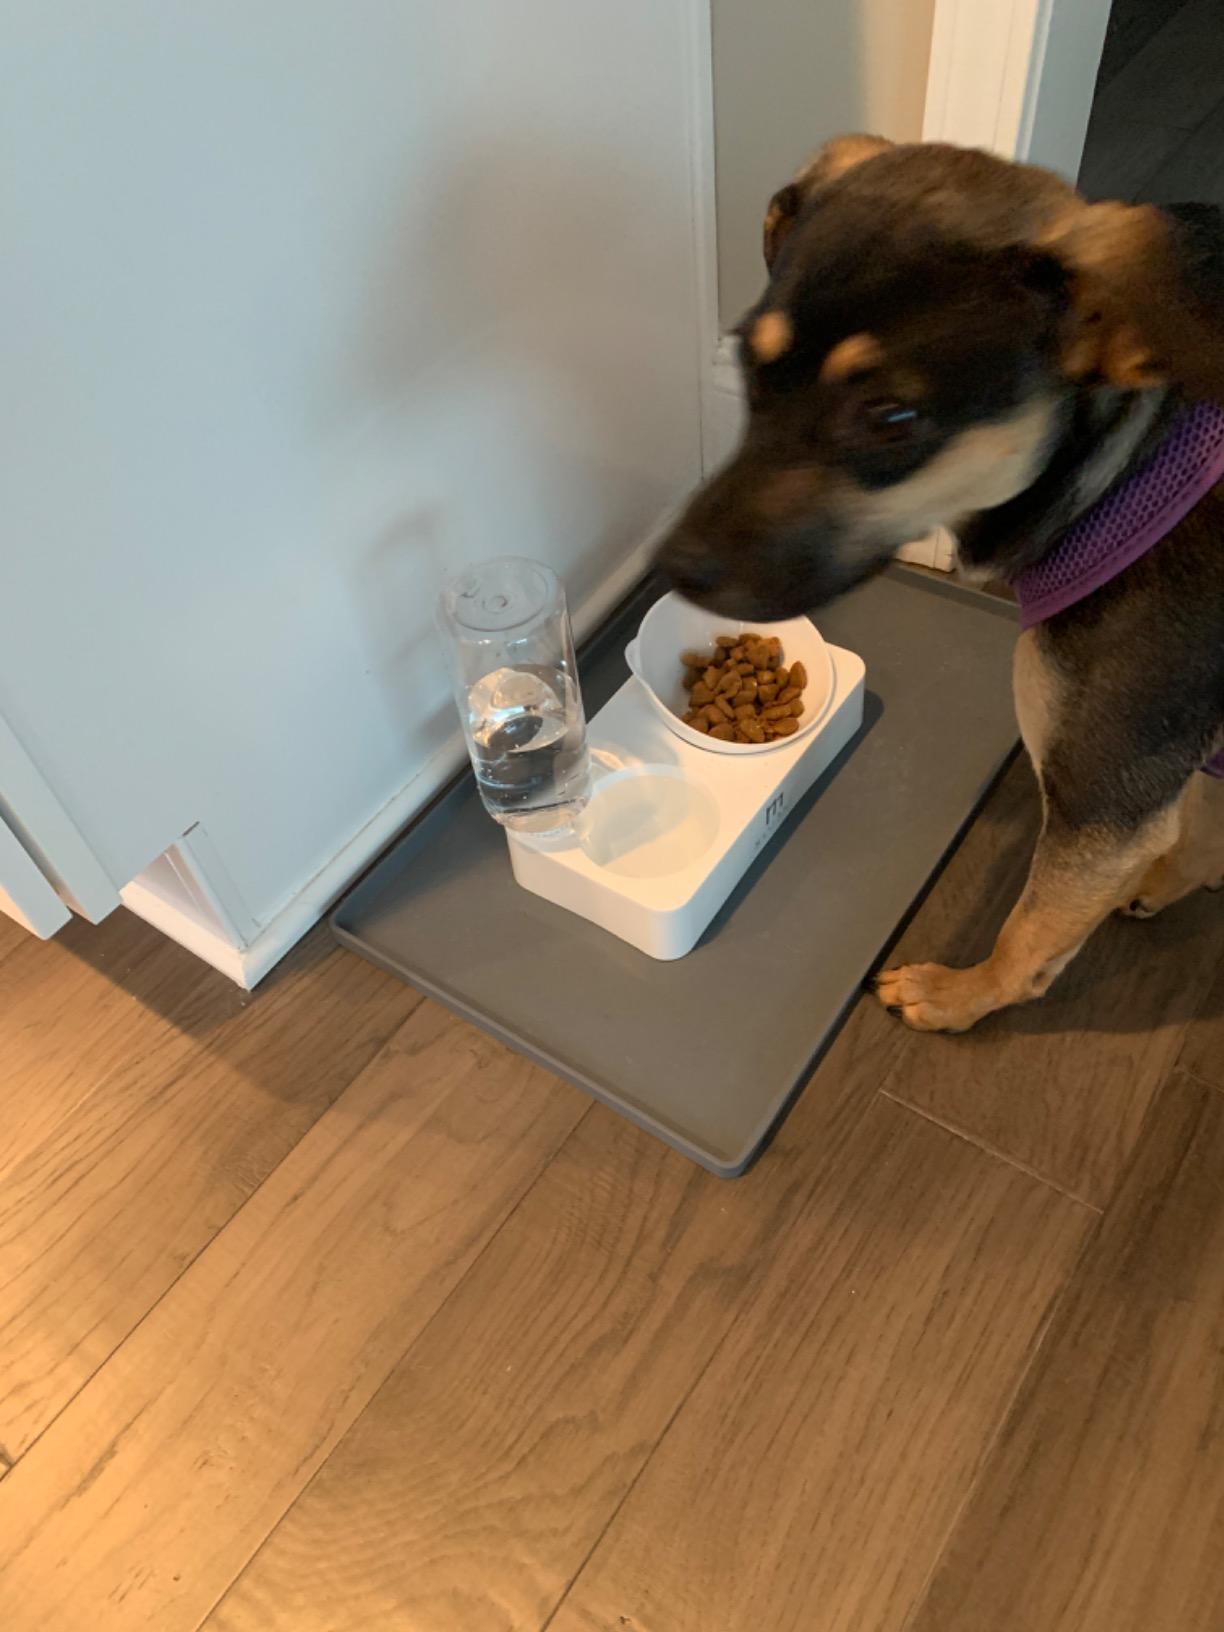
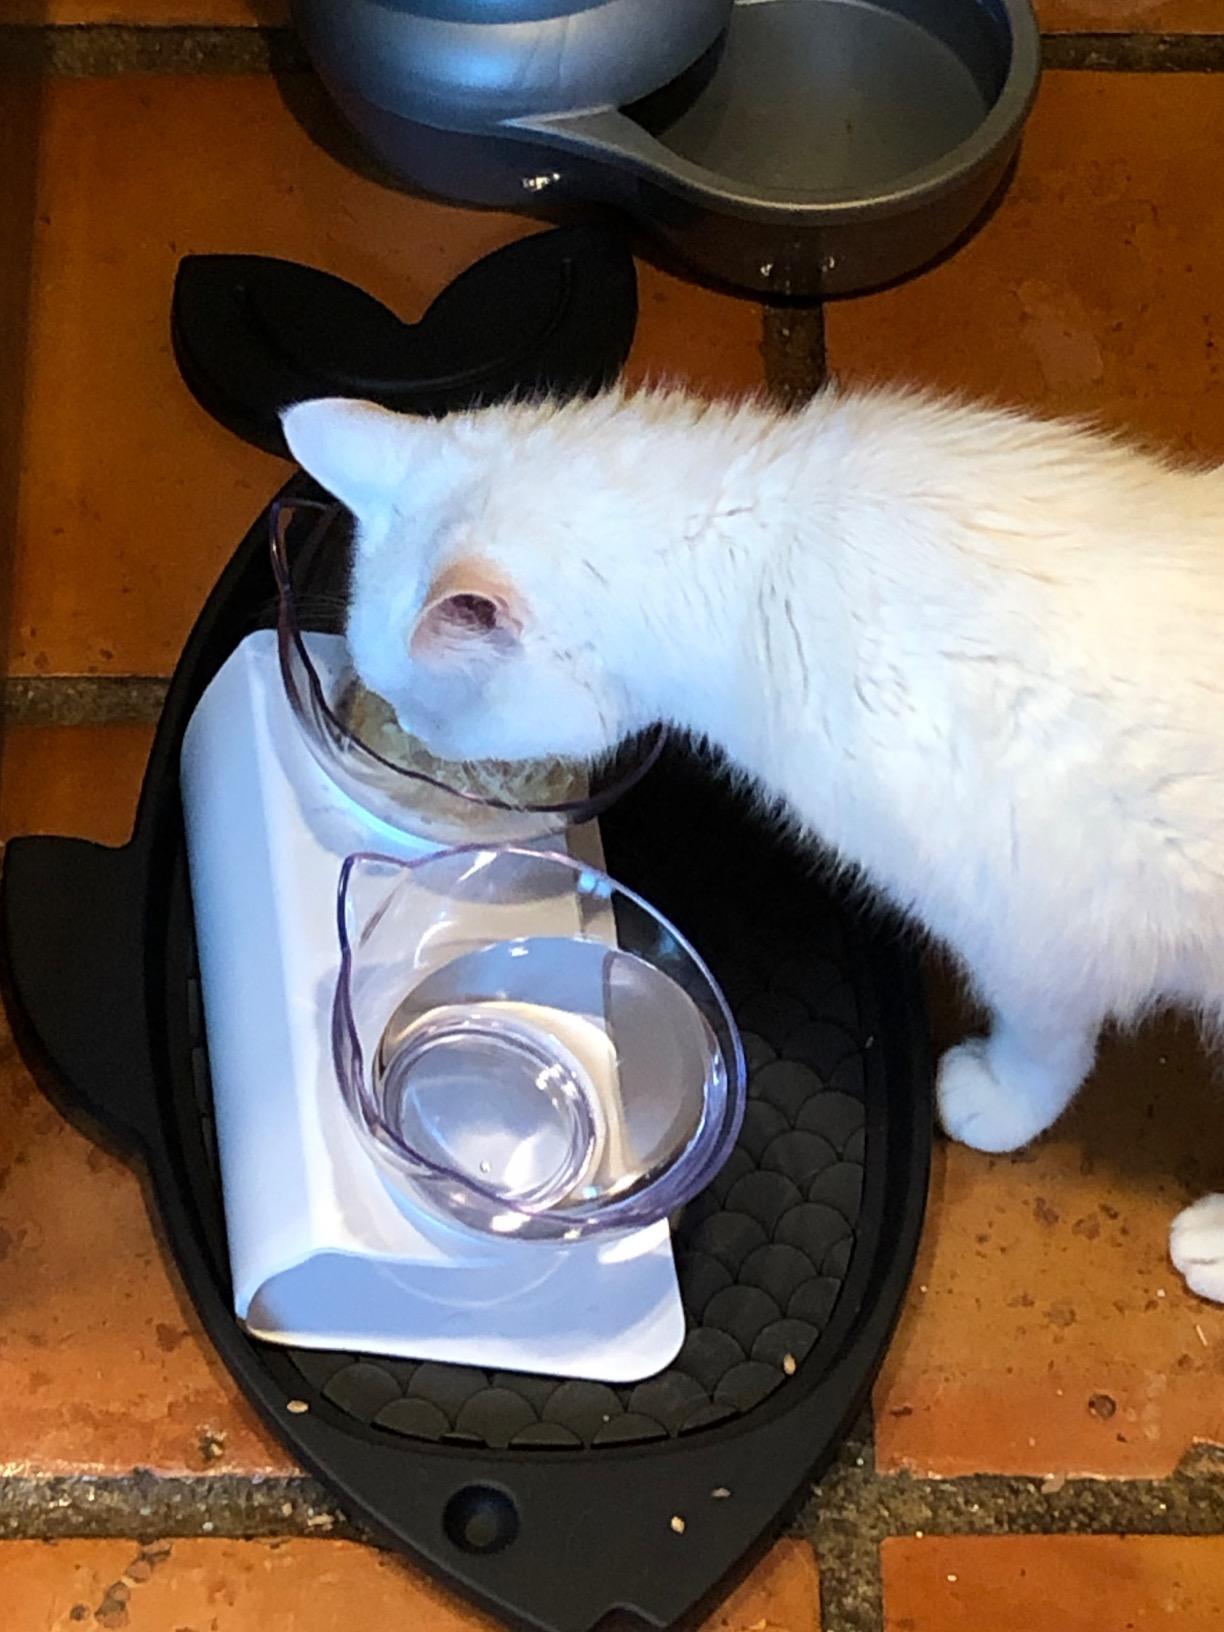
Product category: items_bowl
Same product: no